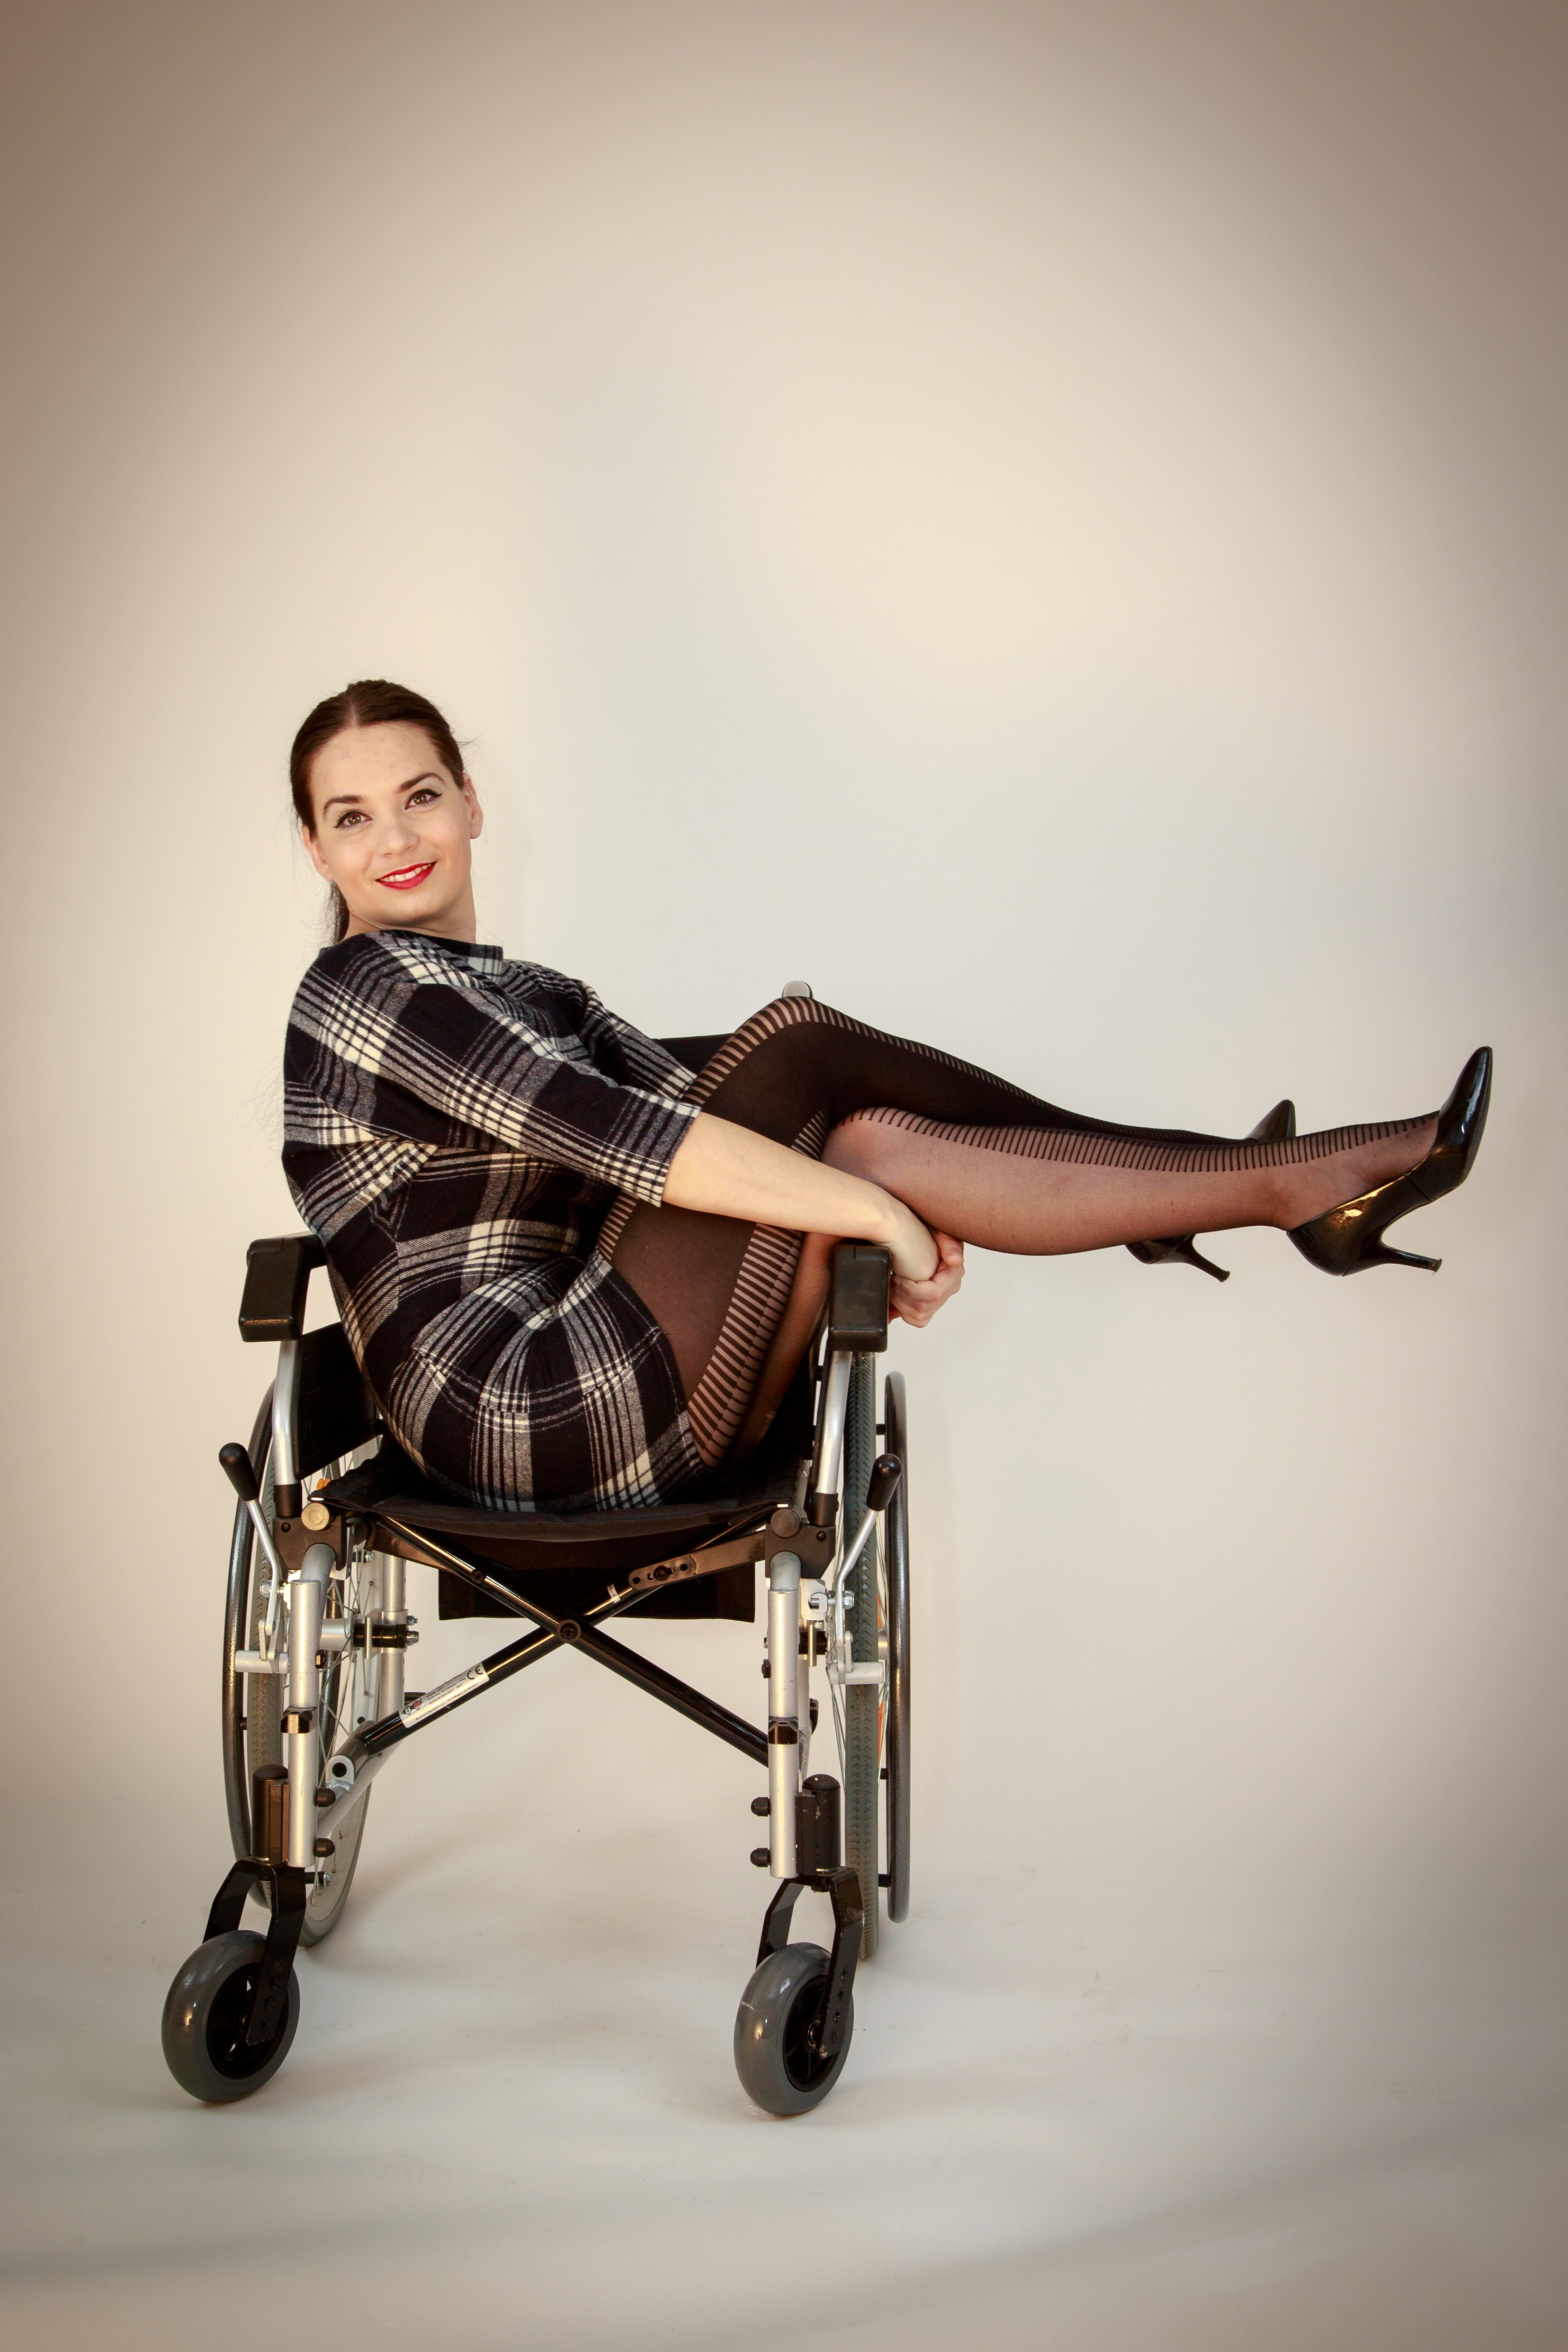
girl, woman, guitar, female, brunette, portrait, model, sitting, fashion, musical instrument, dress, sexy, style, guitarist, photo shoot, string instrument, human positions, bowed string instrument, plucked string instruments